William H. Tschappat

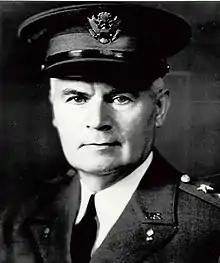
Major General William H. Tschappat

Major General William H. Tschappat (1874–1955) was a career officer in the United States Army and served as the 14th Chief of Ordnance for the U.S. Army Ordnance Corps.